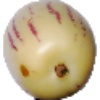
Label: pepino